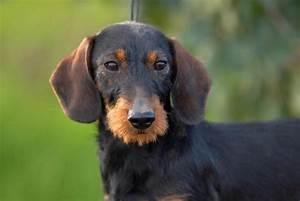
Label: cane